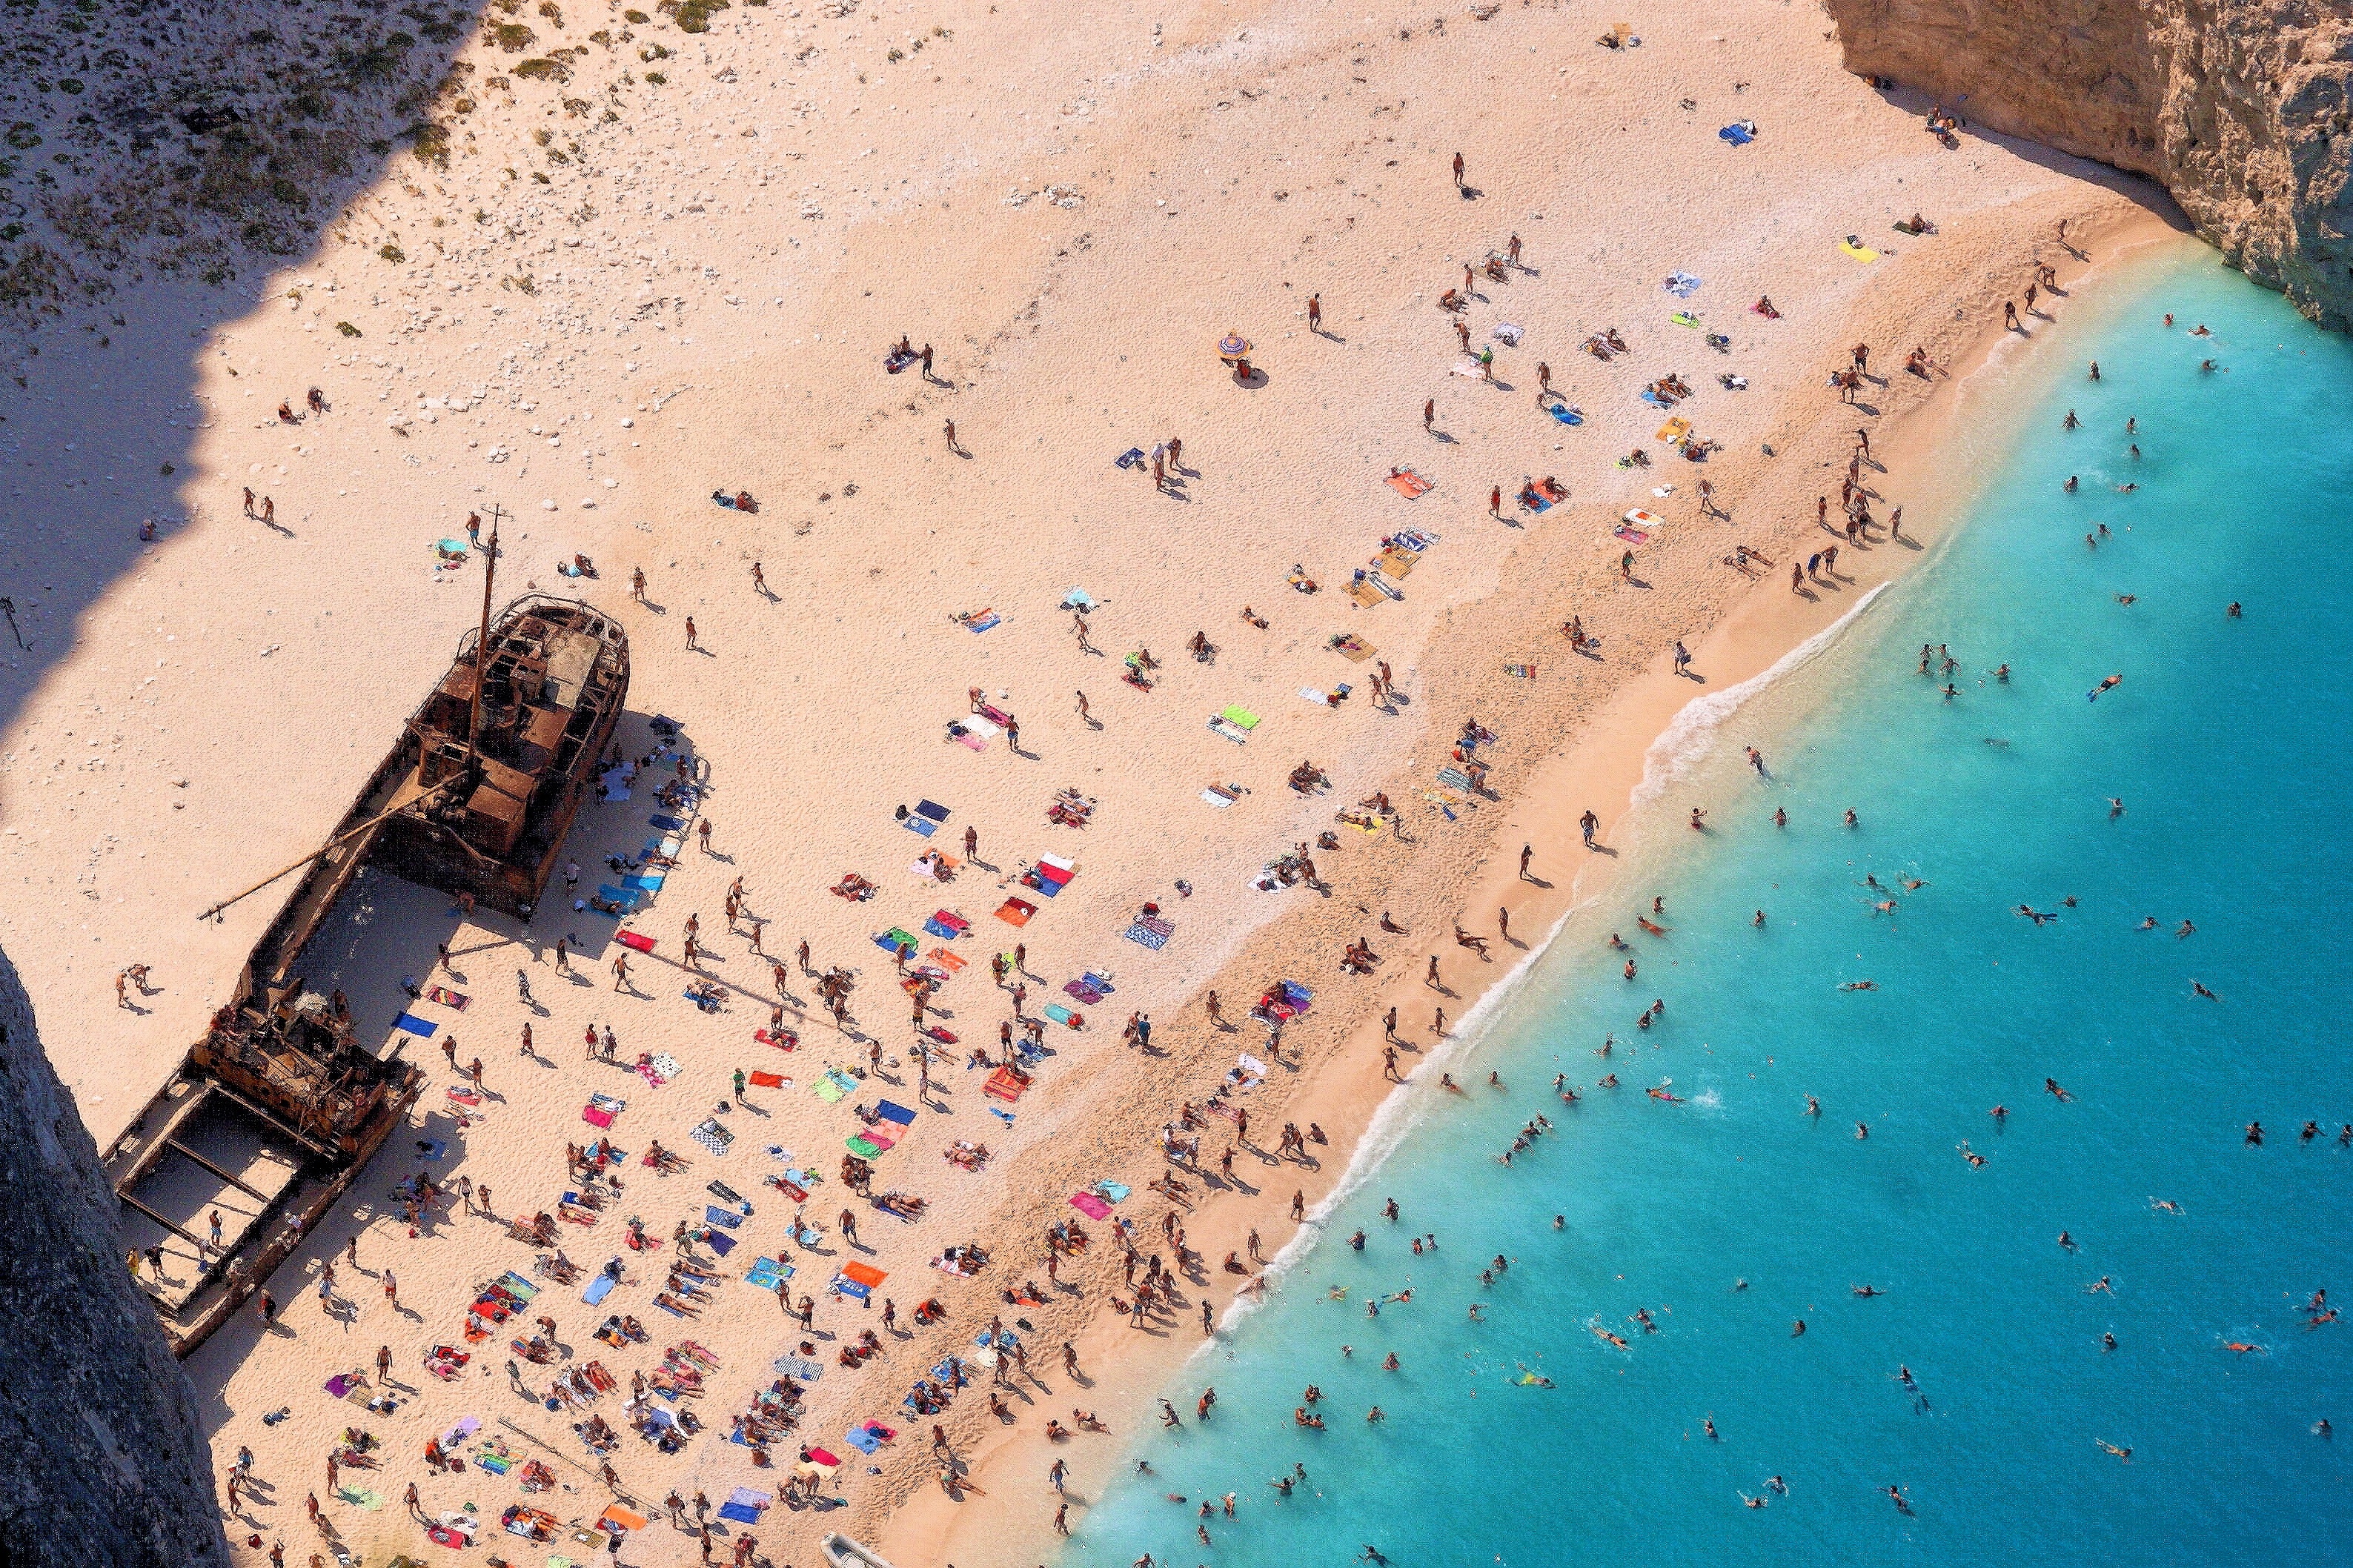
sea, water, sand, color, blue, greece, shipwreck, zakynthos, atmosphere of earth